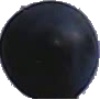
Label: Grape Blue 1